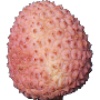
Label: lychee